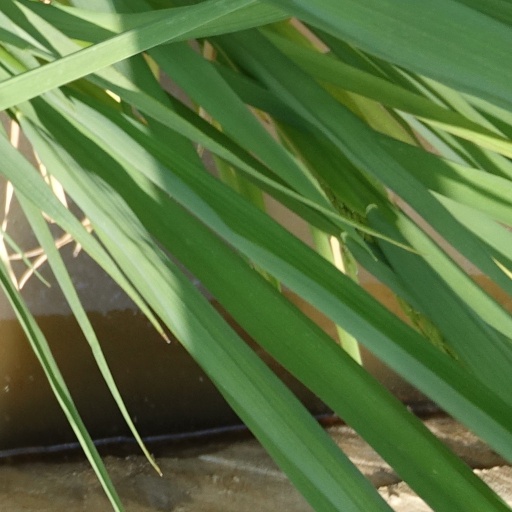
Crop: rice